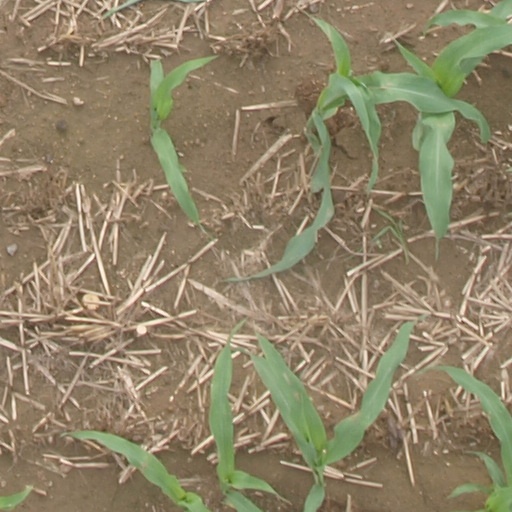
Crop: maize; corn